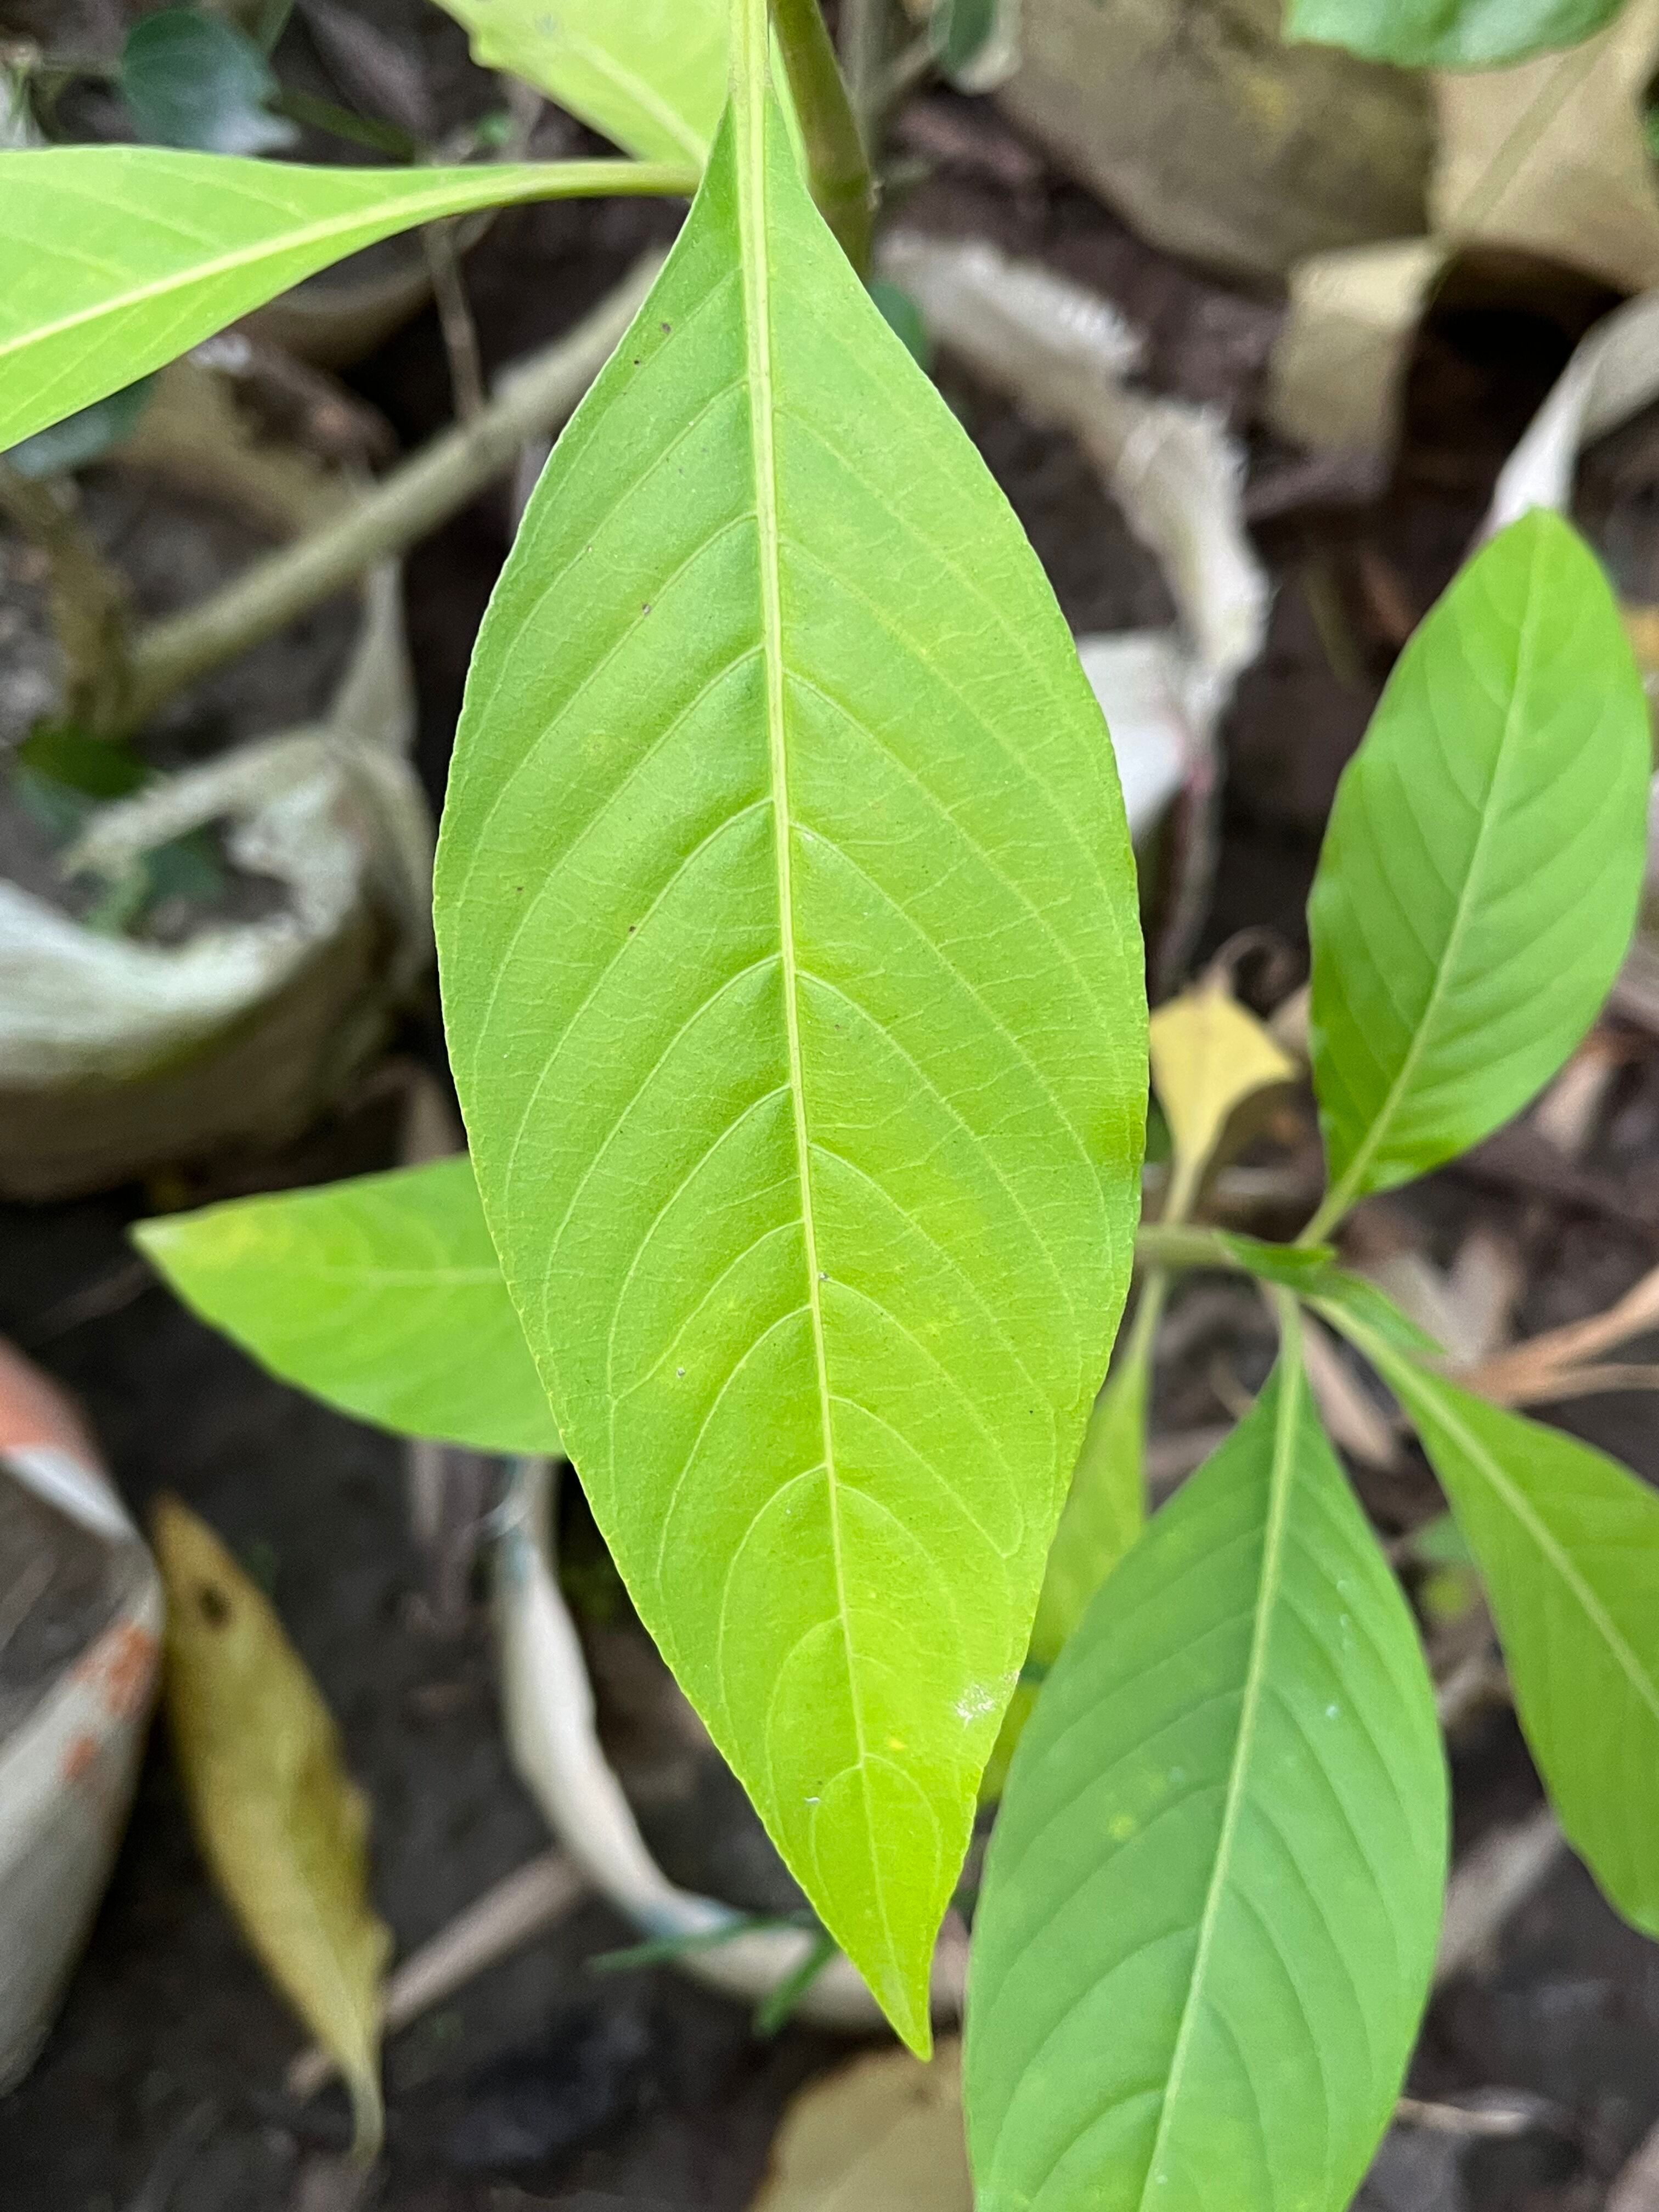
Plant species: justicia-adhatoda